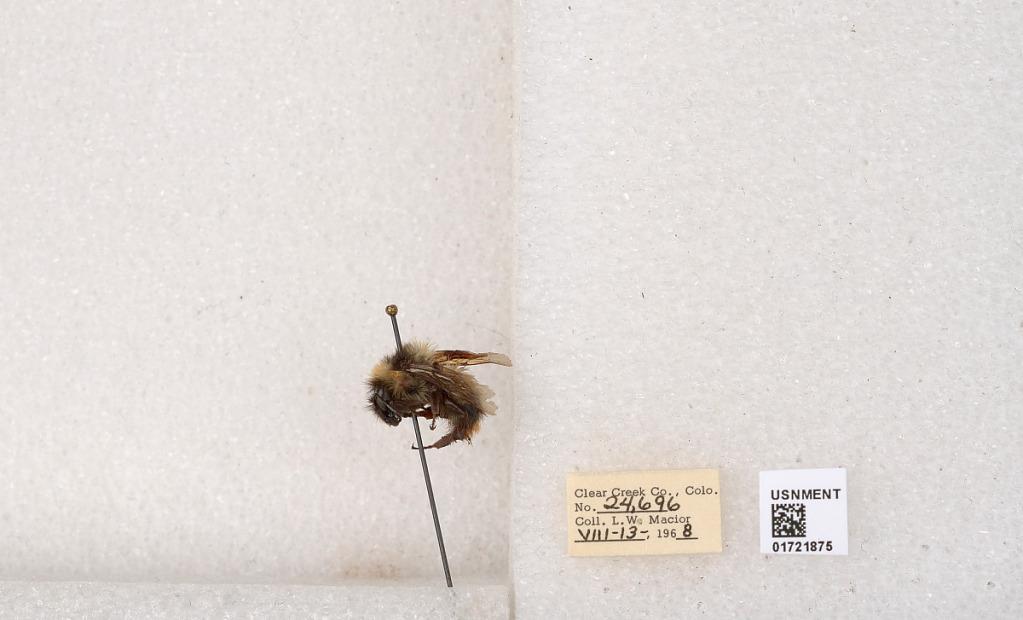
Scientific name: Bombus kirbyellus
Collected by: L. Macior
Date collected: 1968-8-13
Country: United States
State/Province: Colorado
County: Clear Creek
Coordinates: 39.6891, -105.644